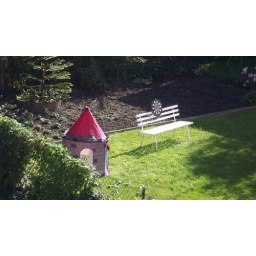
cute castle tent in back yard next door